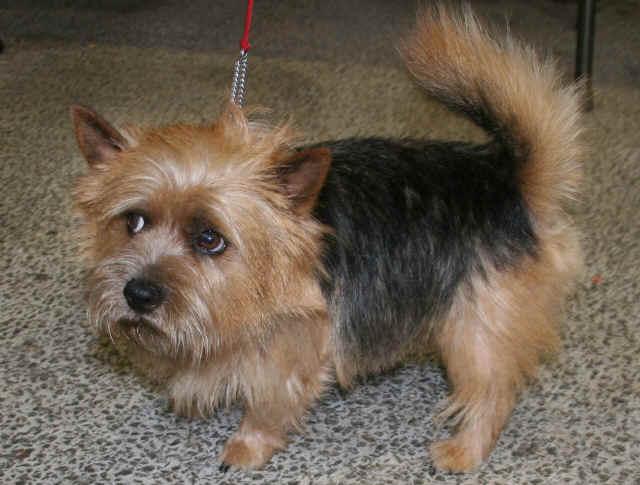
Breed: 203-n000016-Norwich_terrier